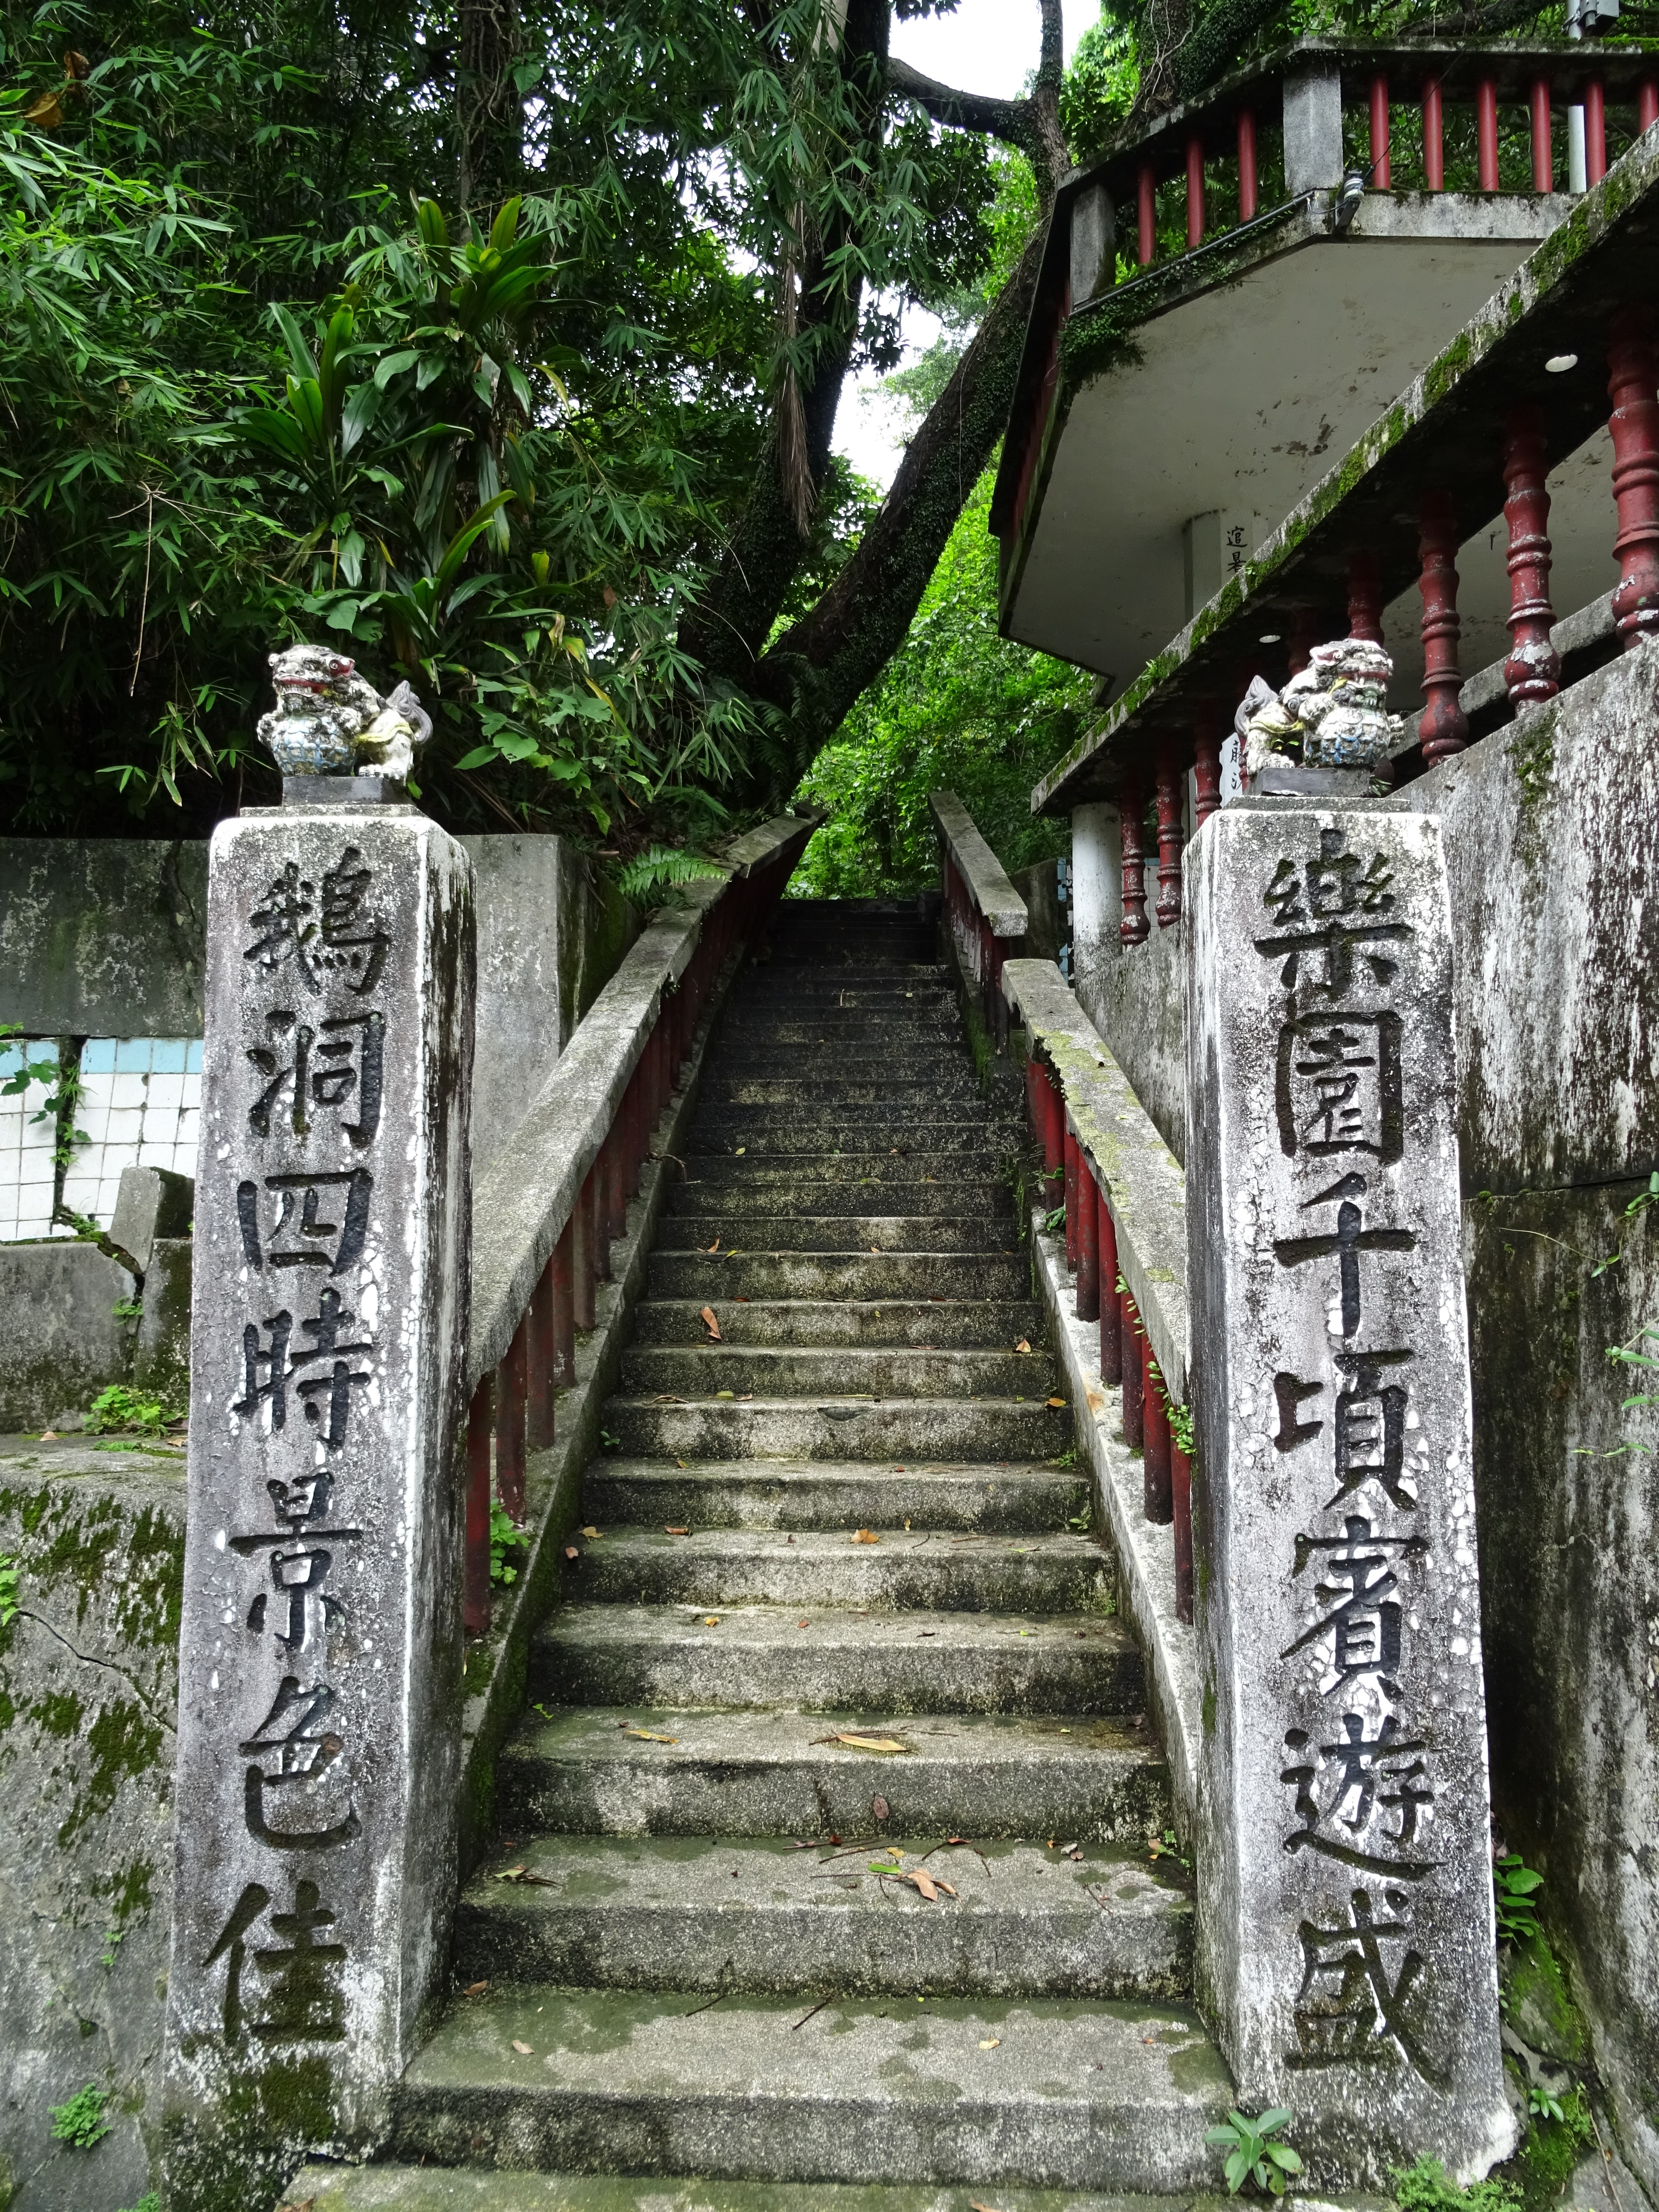
wall, shrine, ancient history, shinto shrine, keelung, chiang kai shek park, early club med